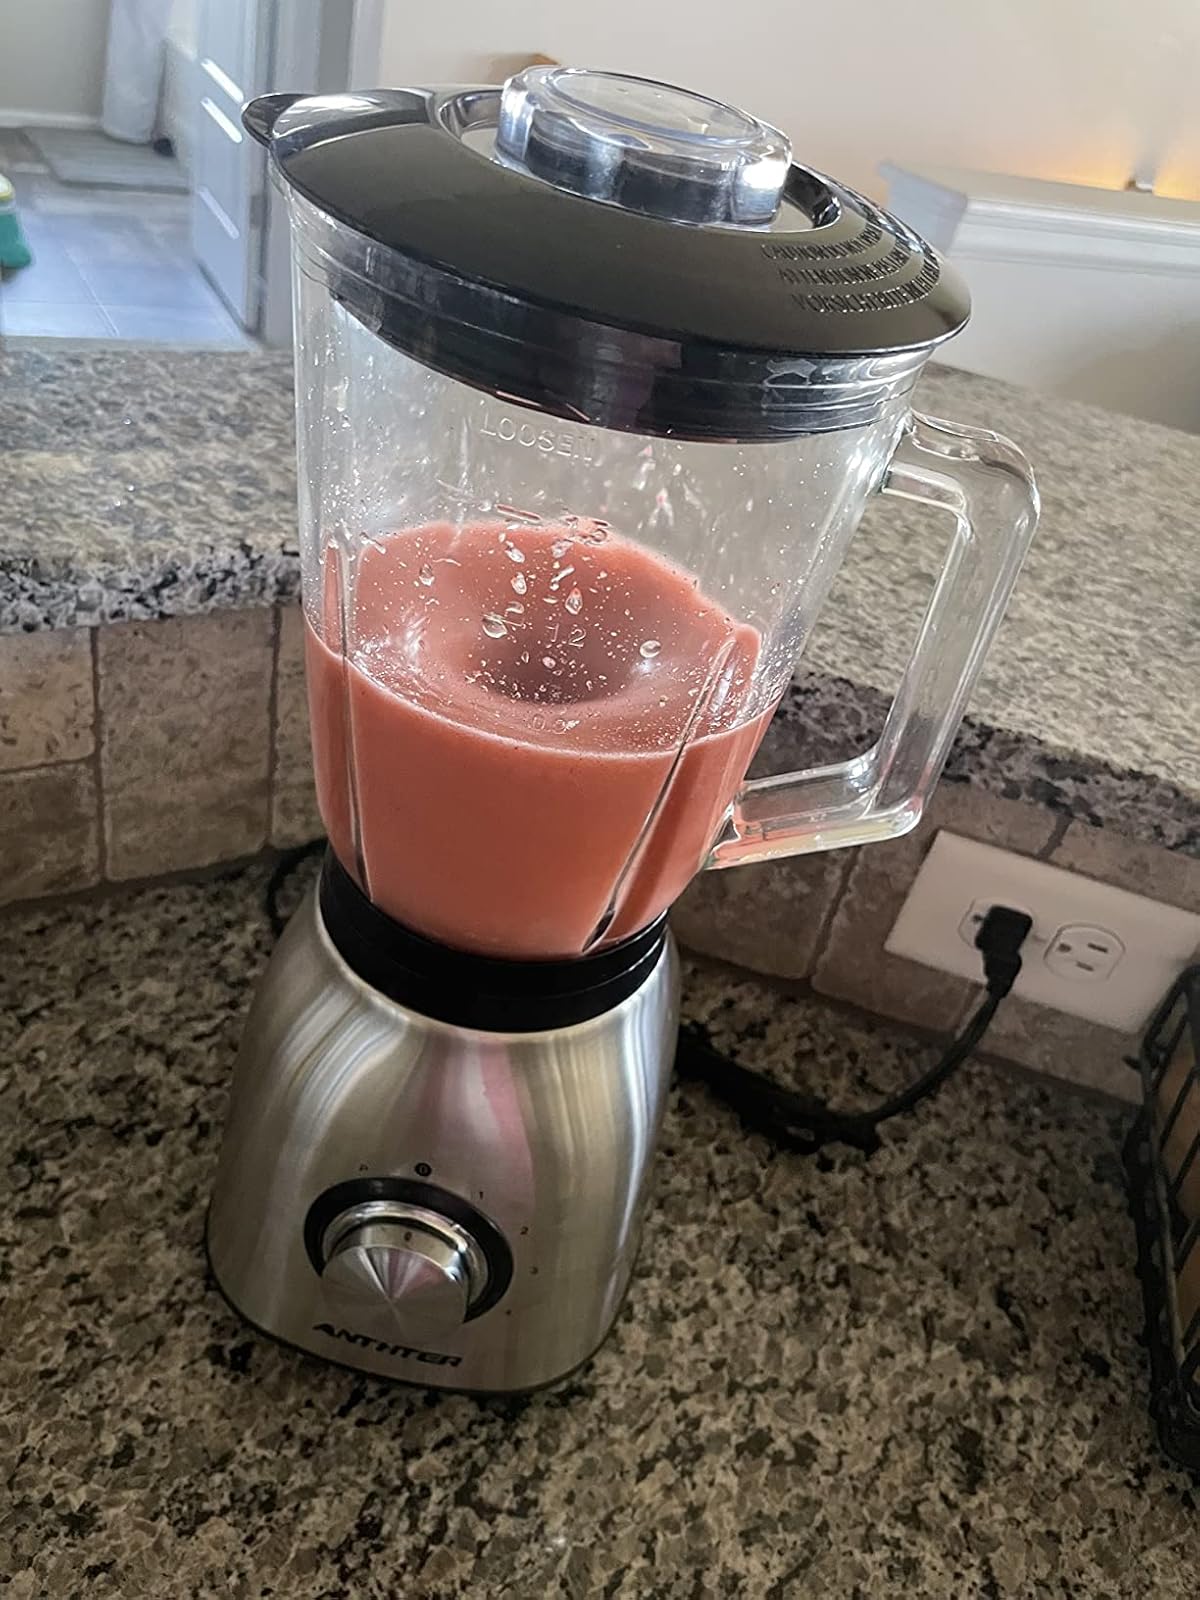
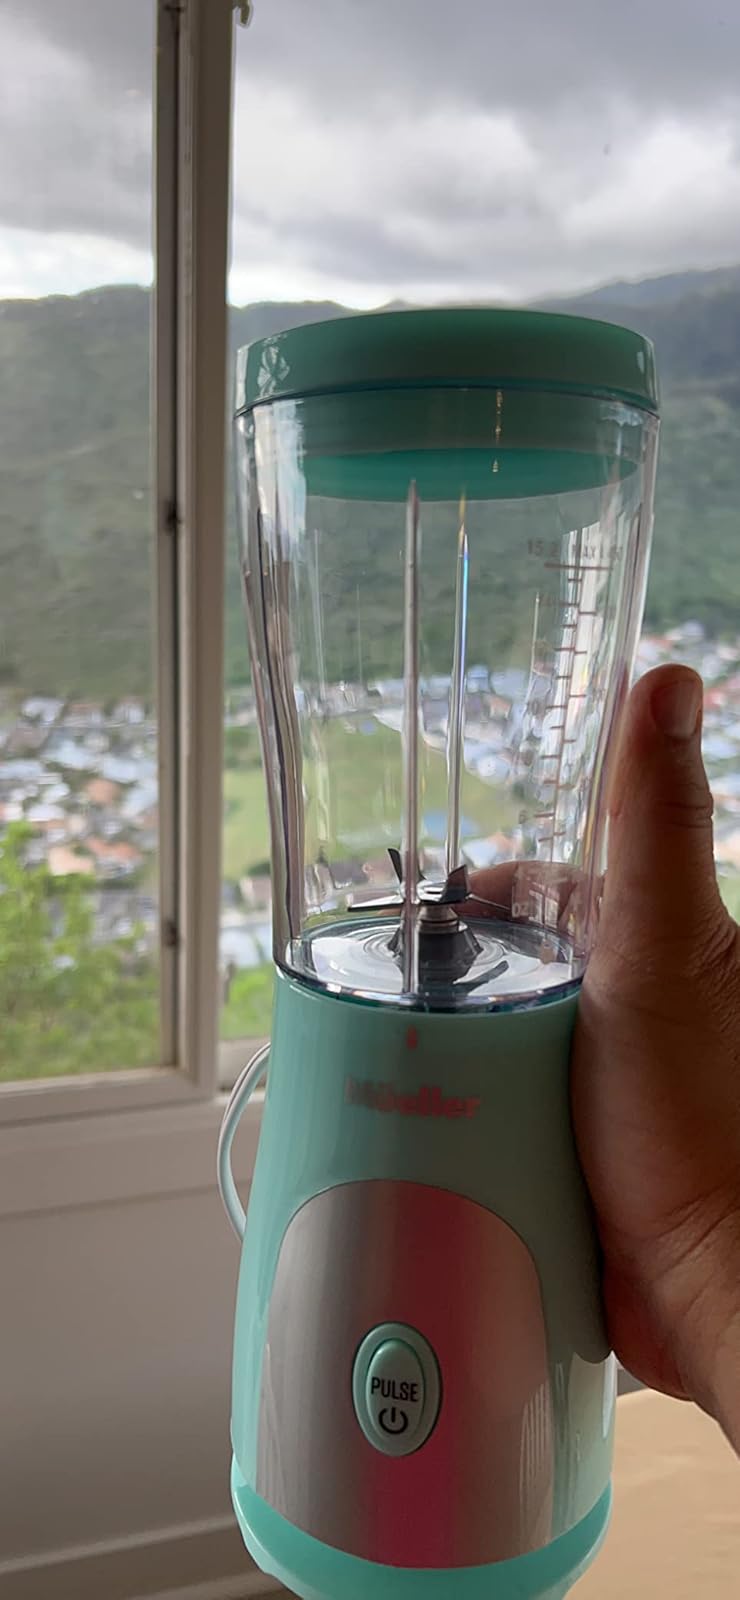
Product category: items_blender
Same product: no